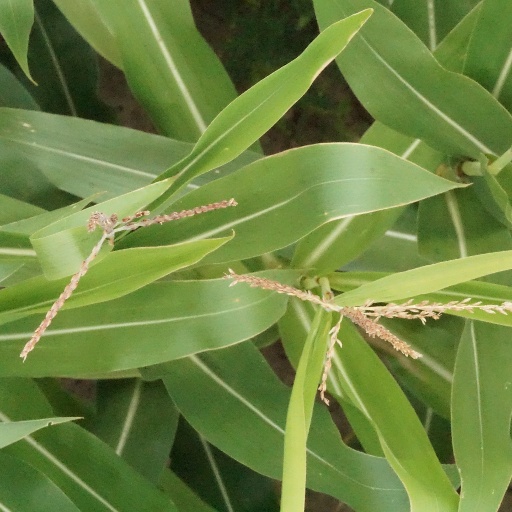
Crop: maize; corn